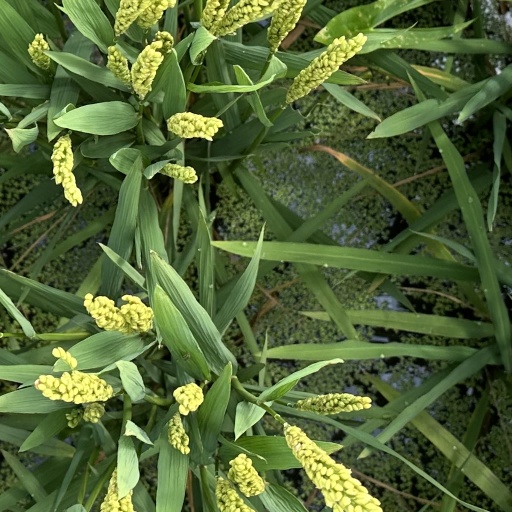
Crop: rice